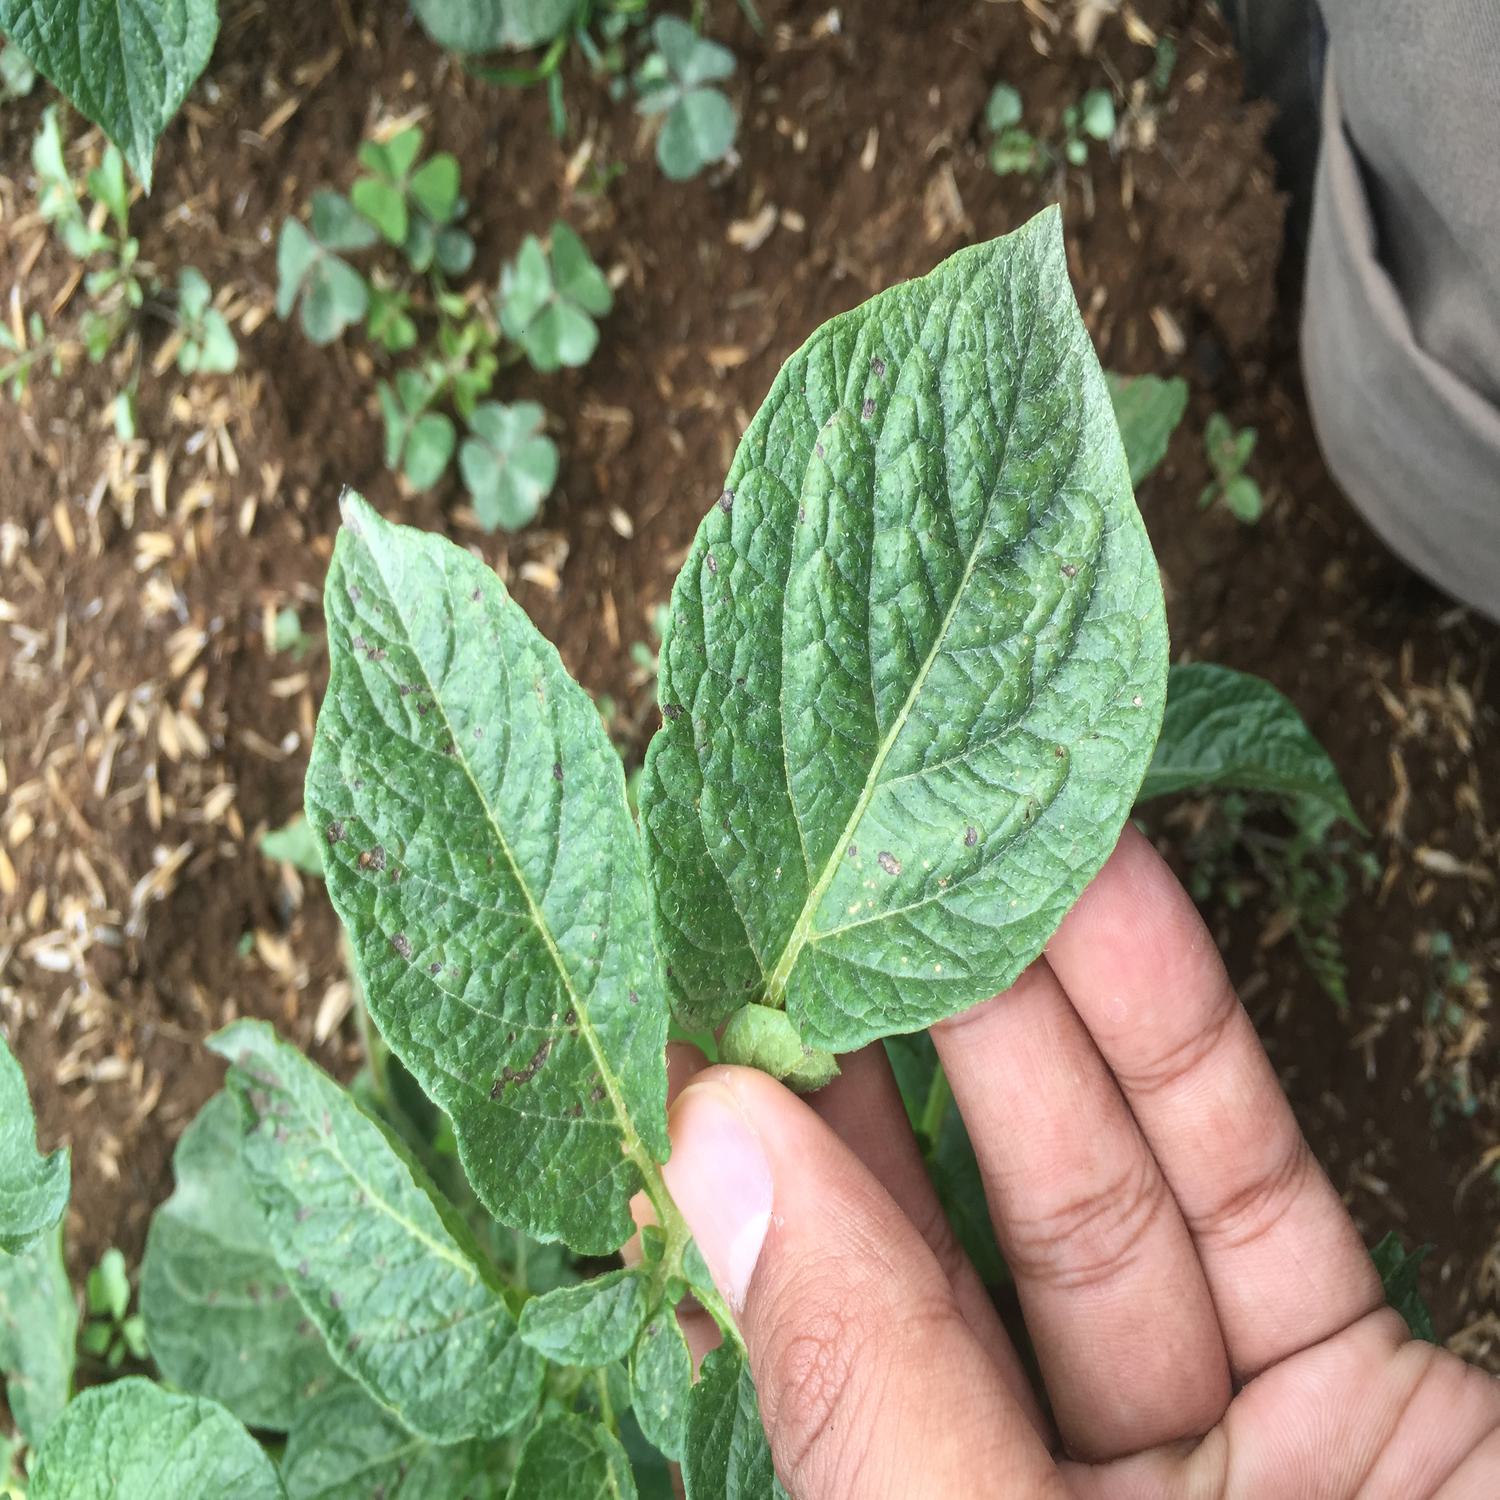
Etiqueta: Virus